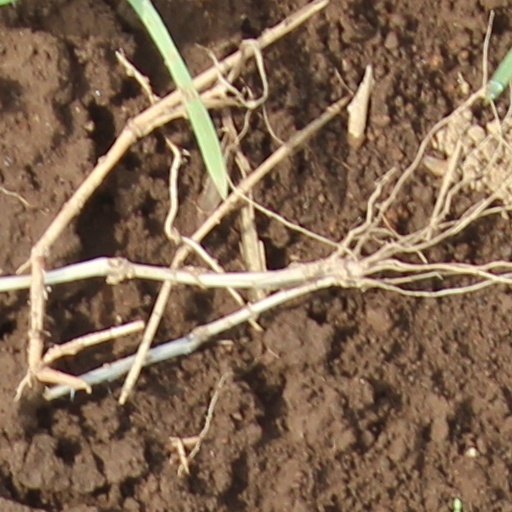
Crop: wheat